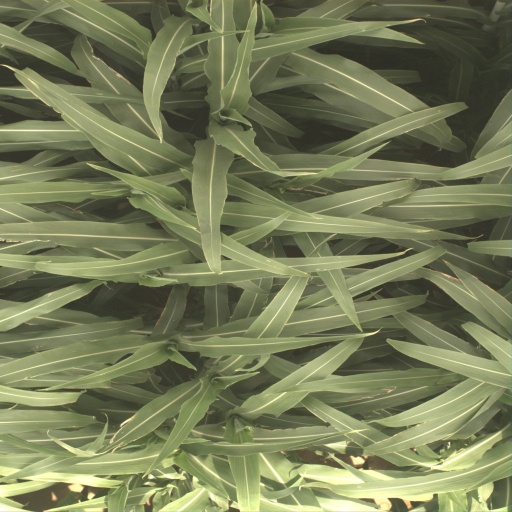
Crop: sorghum